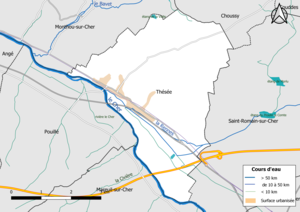
Carte du réseau hydrographique de la commune de fr:Thésée (Loir-et-Cher), France.
Thésée est une commune française située dans le département de Loir-et-Cher, en région Centre-Val de Loire.